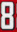
Number: 8